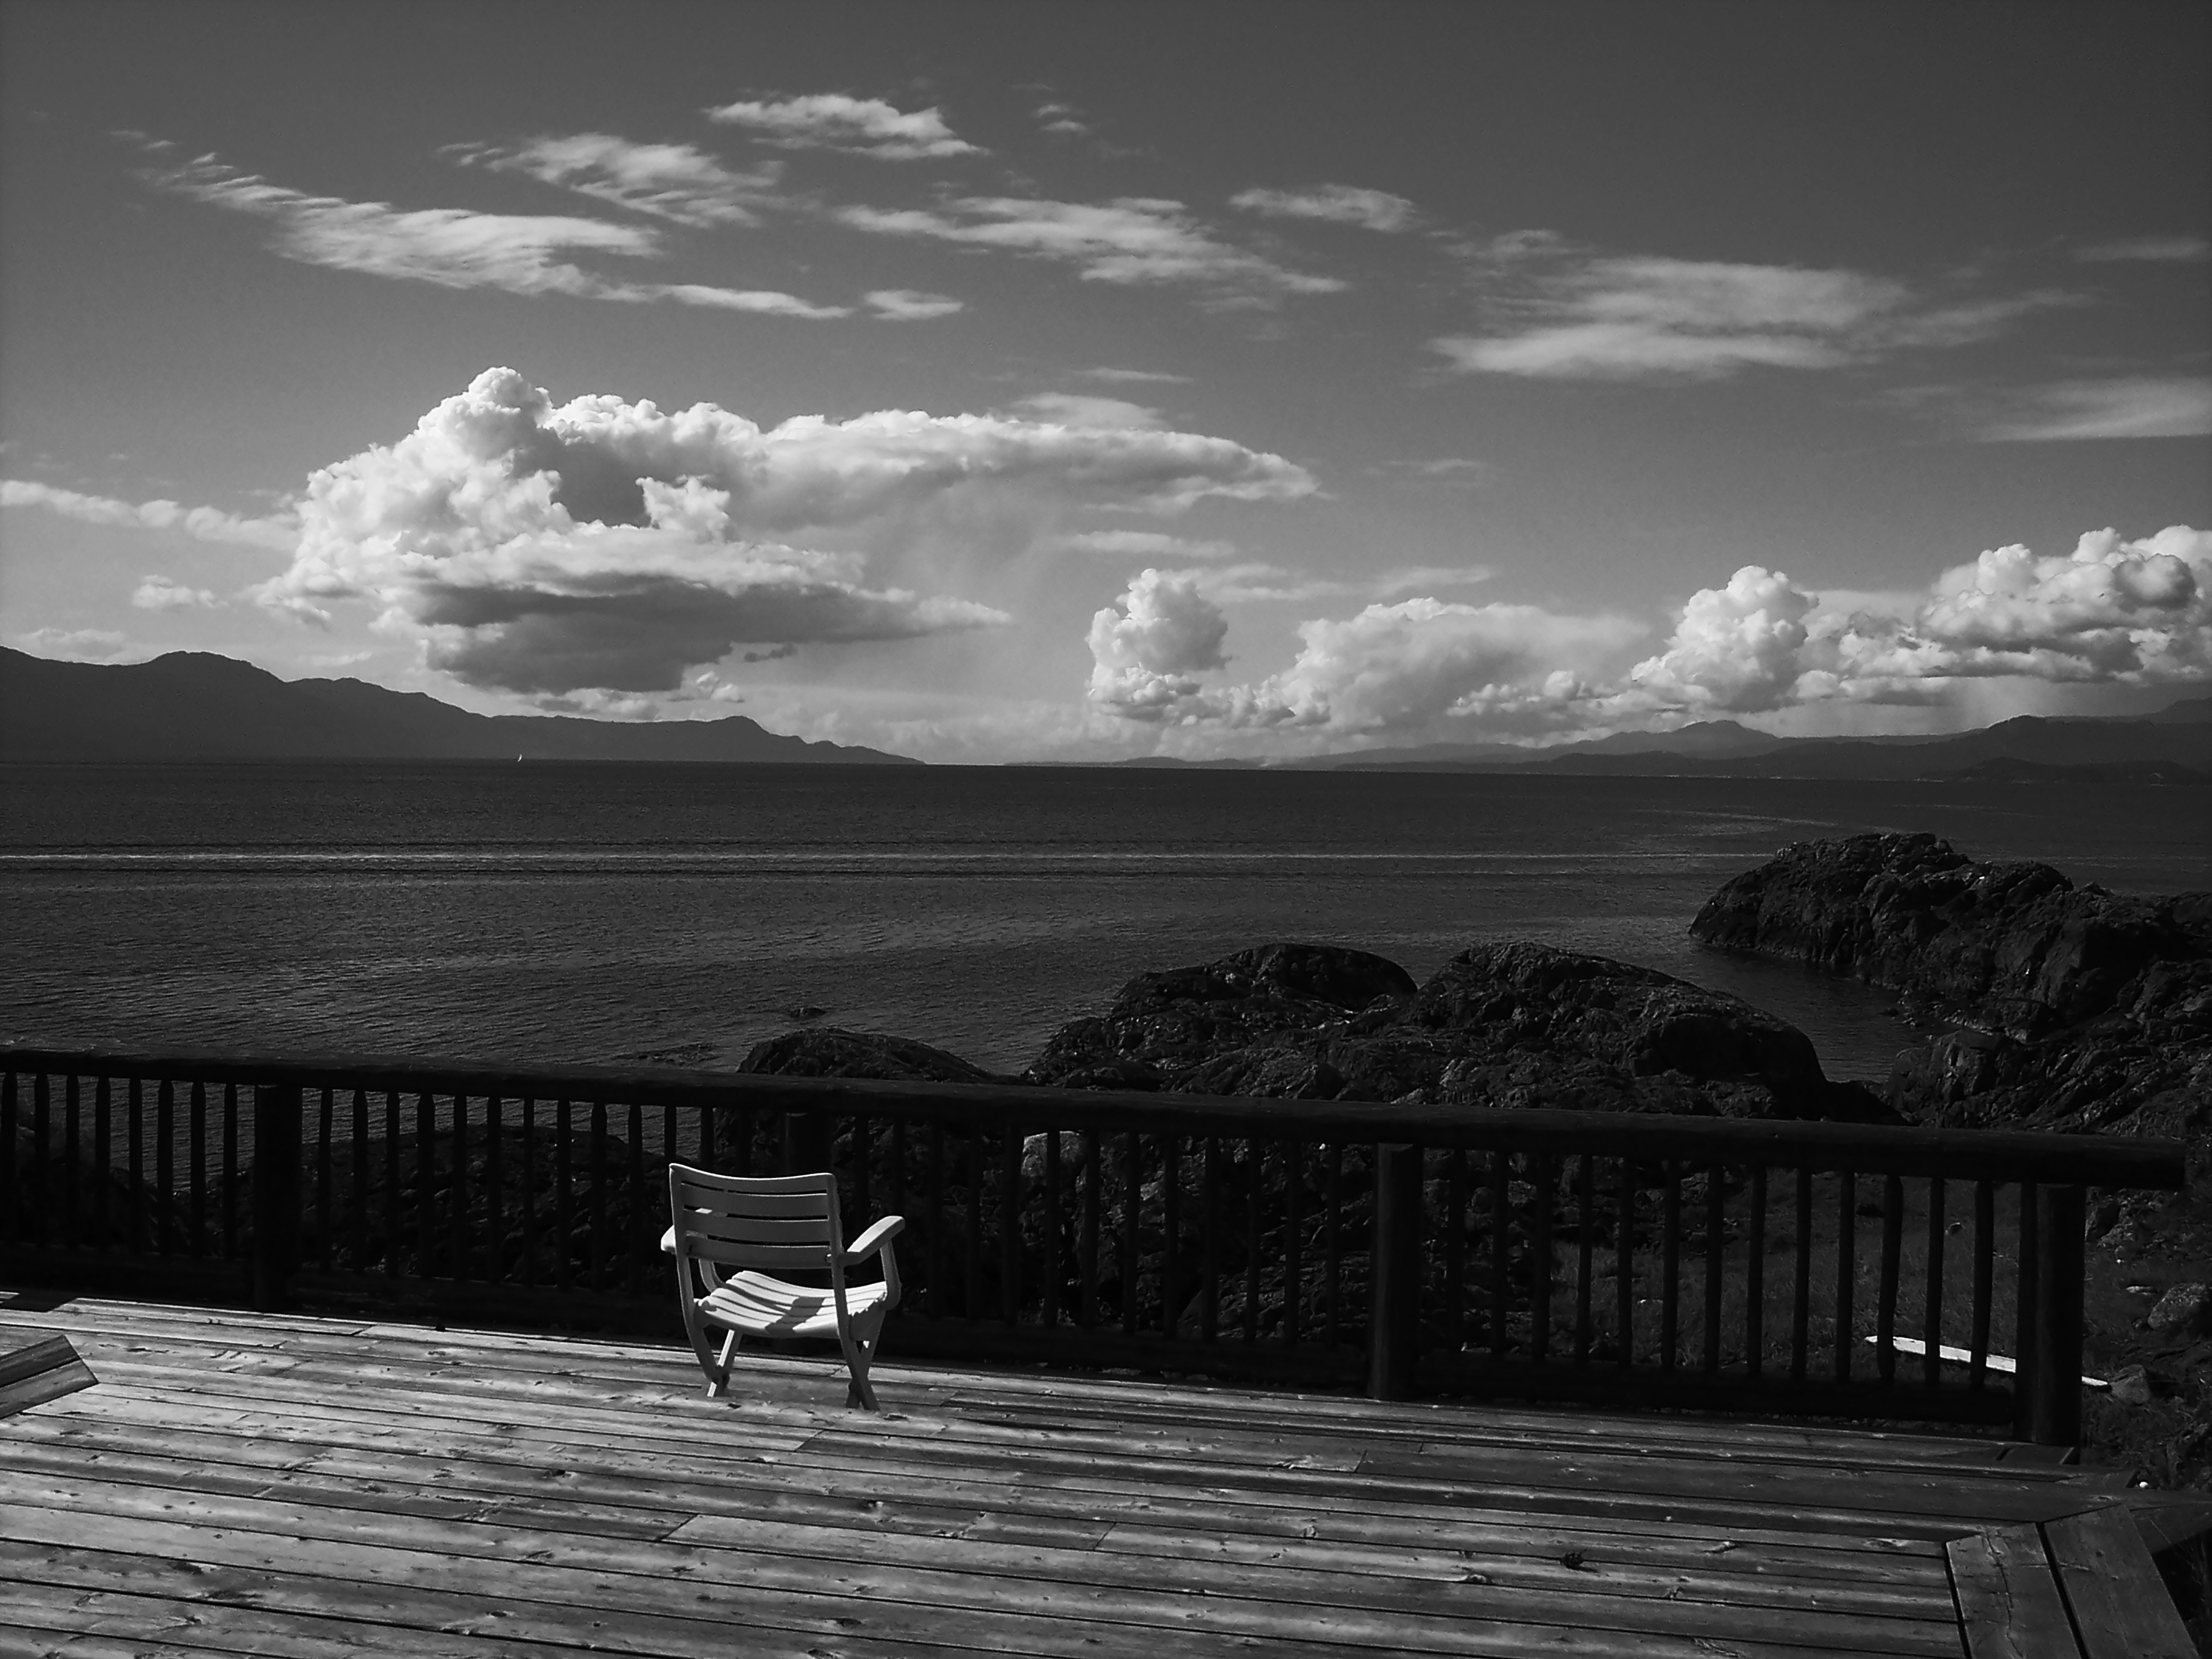
landscape, water, nature, outdoor, horizon, snow, light, cloud, black and white, people, sky, sun, white, chair, seat, summer, vacation, travel, dusk, relax, weather, darkness, black, monochrome, leisure, sunny, relaxation, meteorological phenomenon, monochrome photography